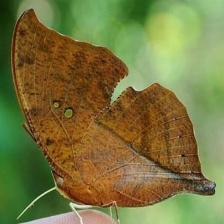
Species: ORANGE OAKLEAF